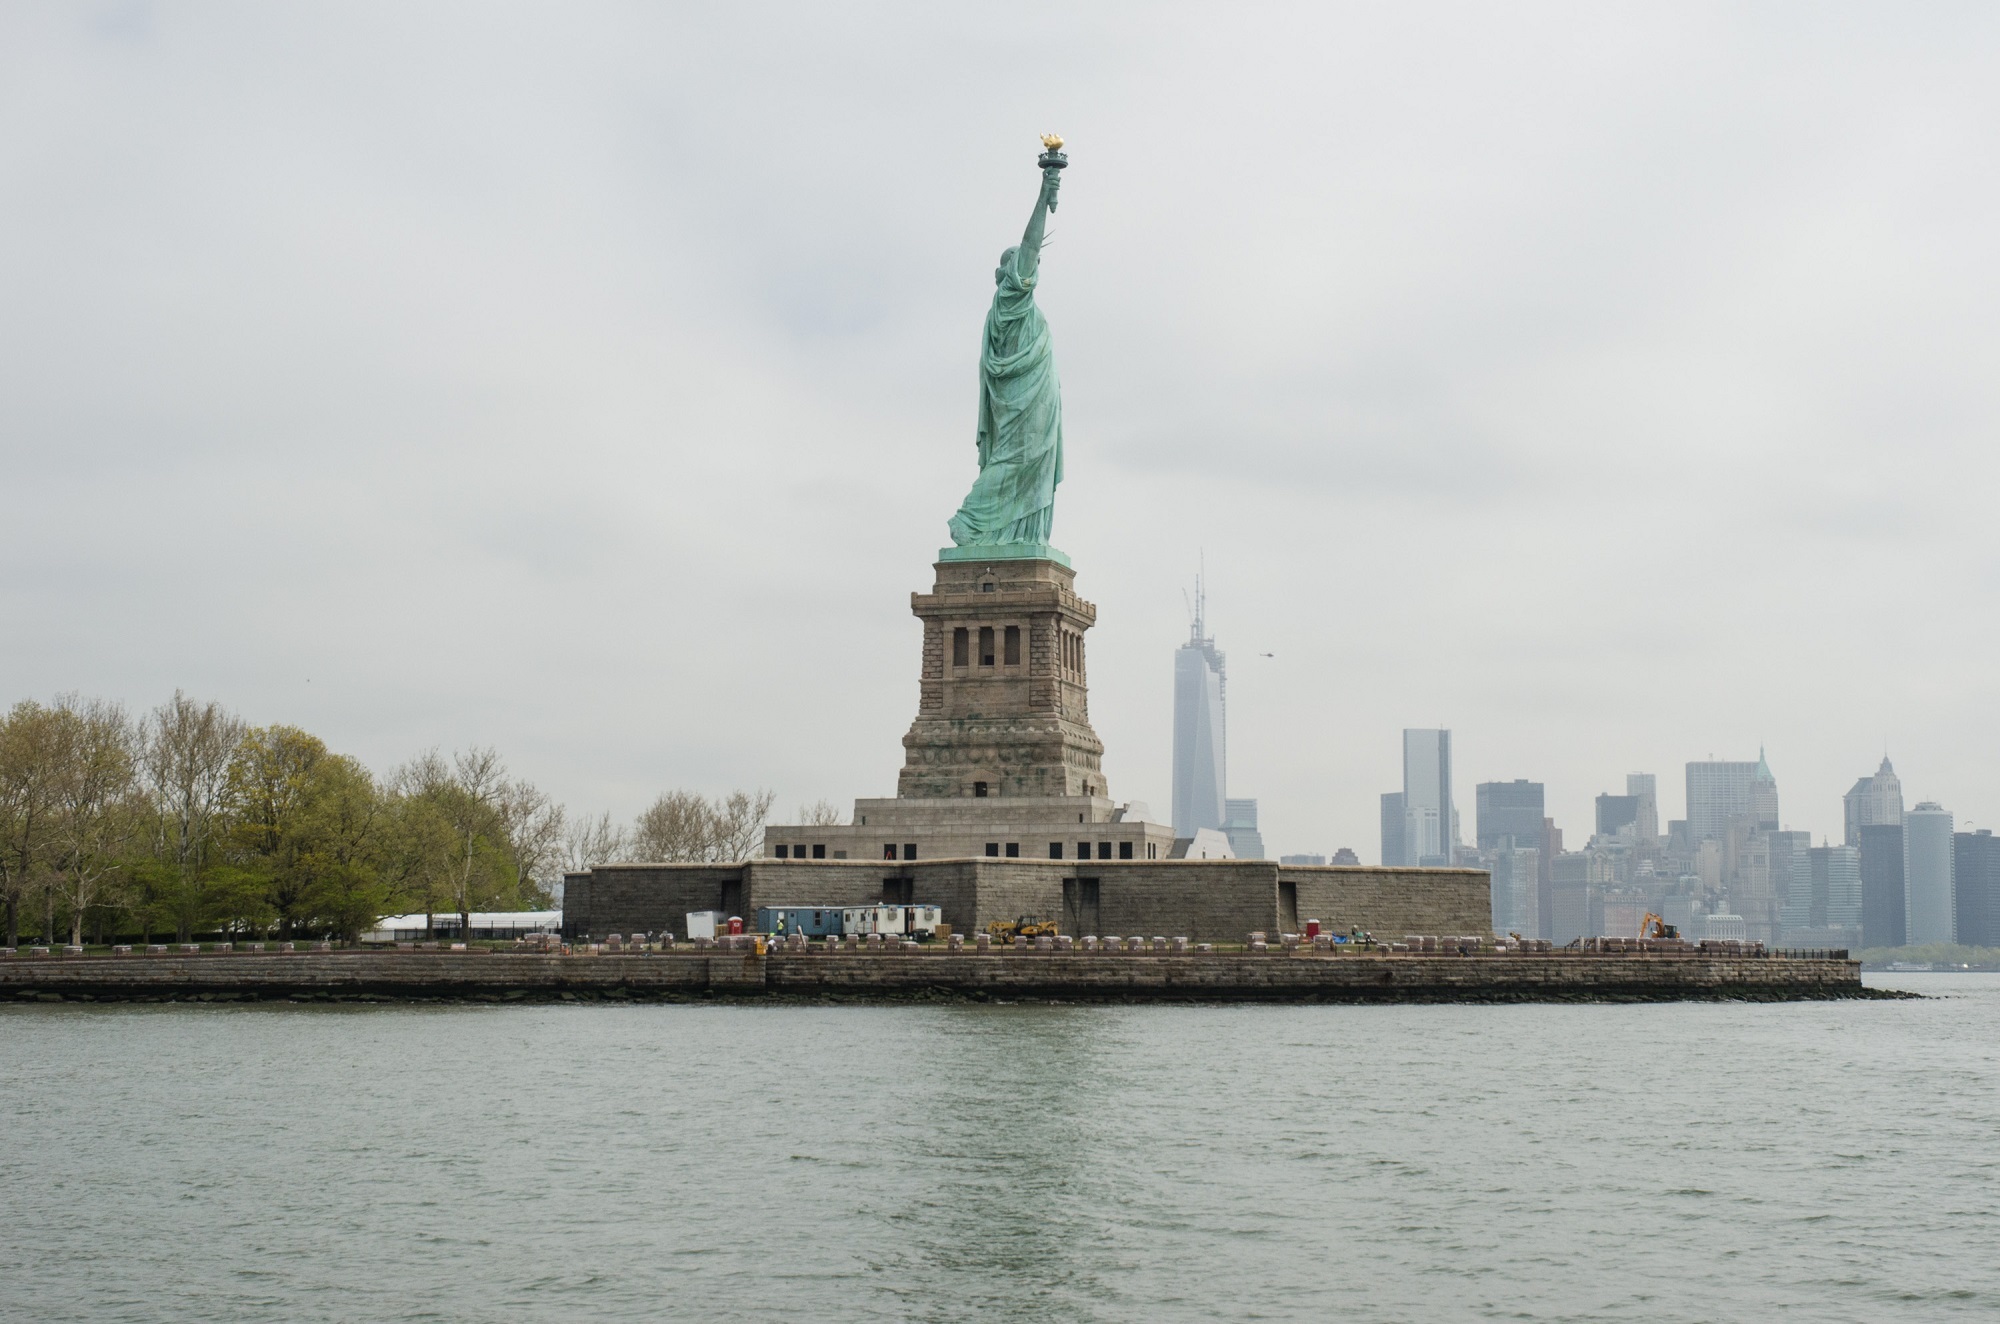
skyline, city, skyscraper, urban, river, manhattan, new york city, monument, cityscape, statue, statue of liberty, reflection, tower, symbol, nyc, usa, island, landmark, harbor, freedom, attraction, historic, tourism, rear view, icon, tours